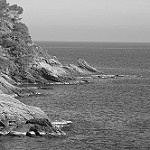
Label: B & W